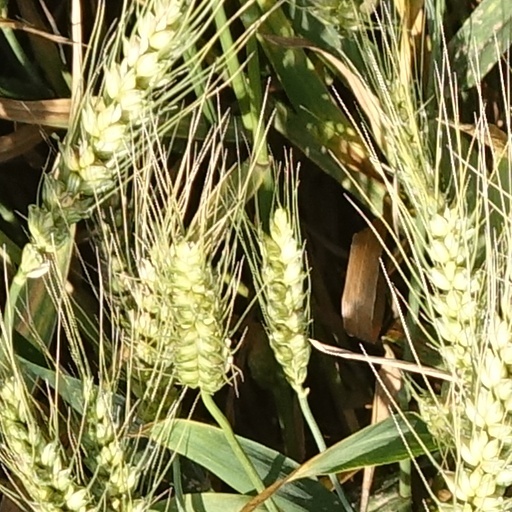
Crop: wheat